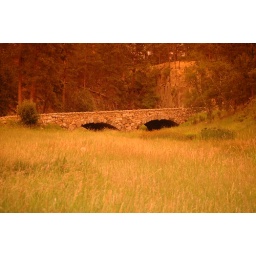
Picture of a stone bridge in Custer State Park. Using a Cokin sunset filter.